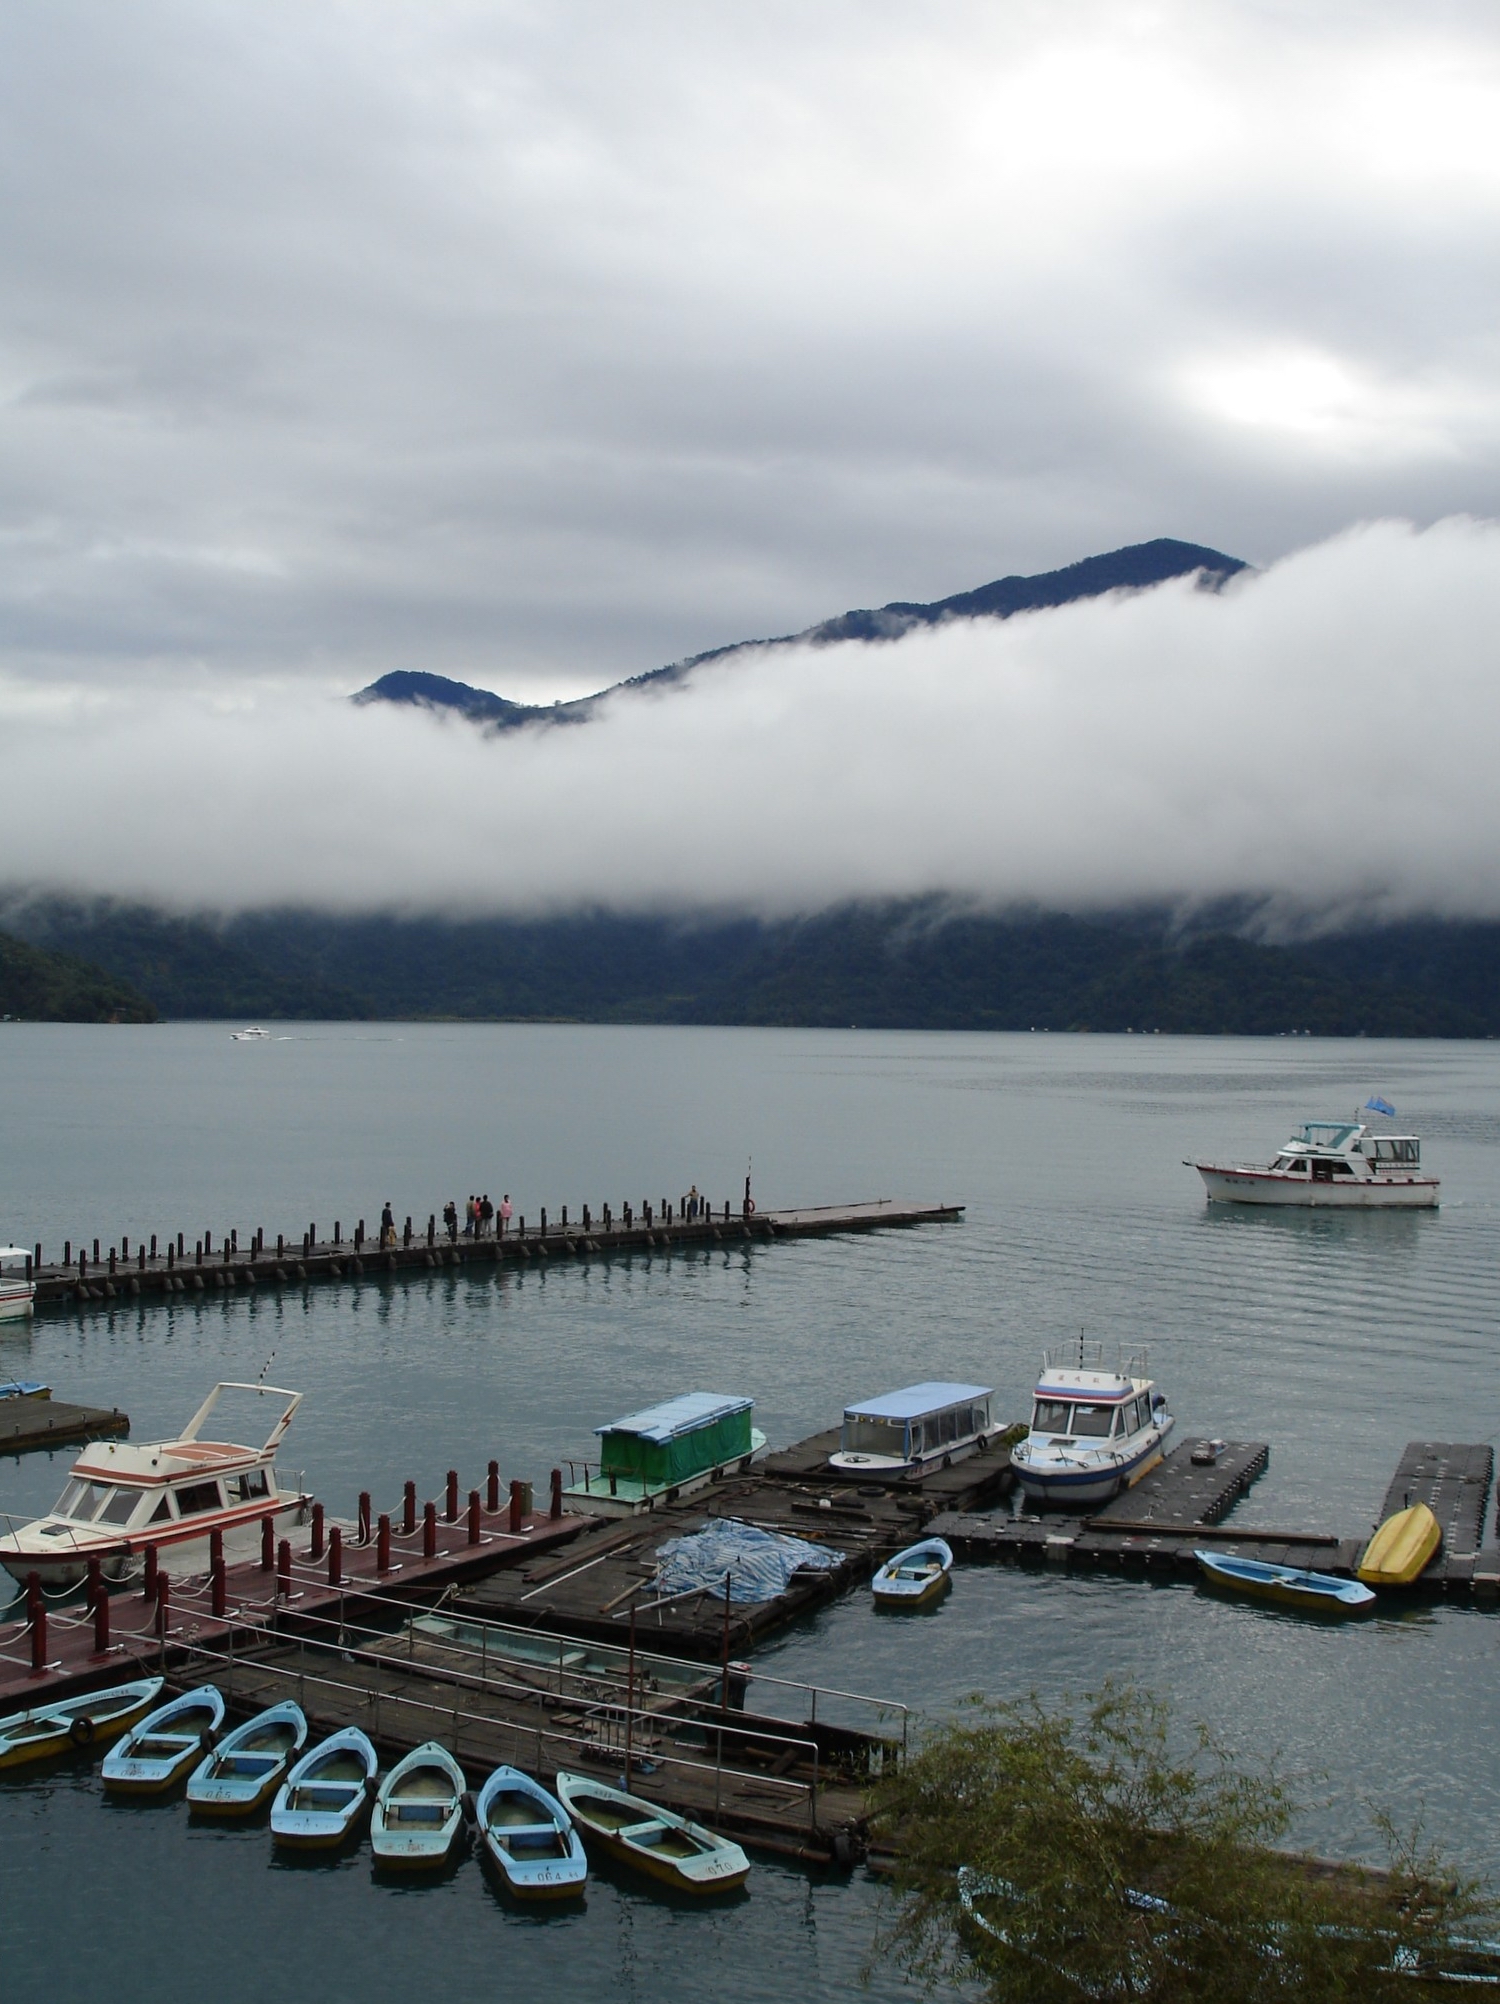
lake, waterfront, pier, ship, sum moon lake, taiwan, morning, cloud, calm, sky, water, sound, boat, loch, harbor, lake district, sea, vehicle, dock, ocean, highland, inlet, mountain, river, watercraft, marina, coast, fjord, bay, tourism, channel, water transportation, meteorological phenomenon, port